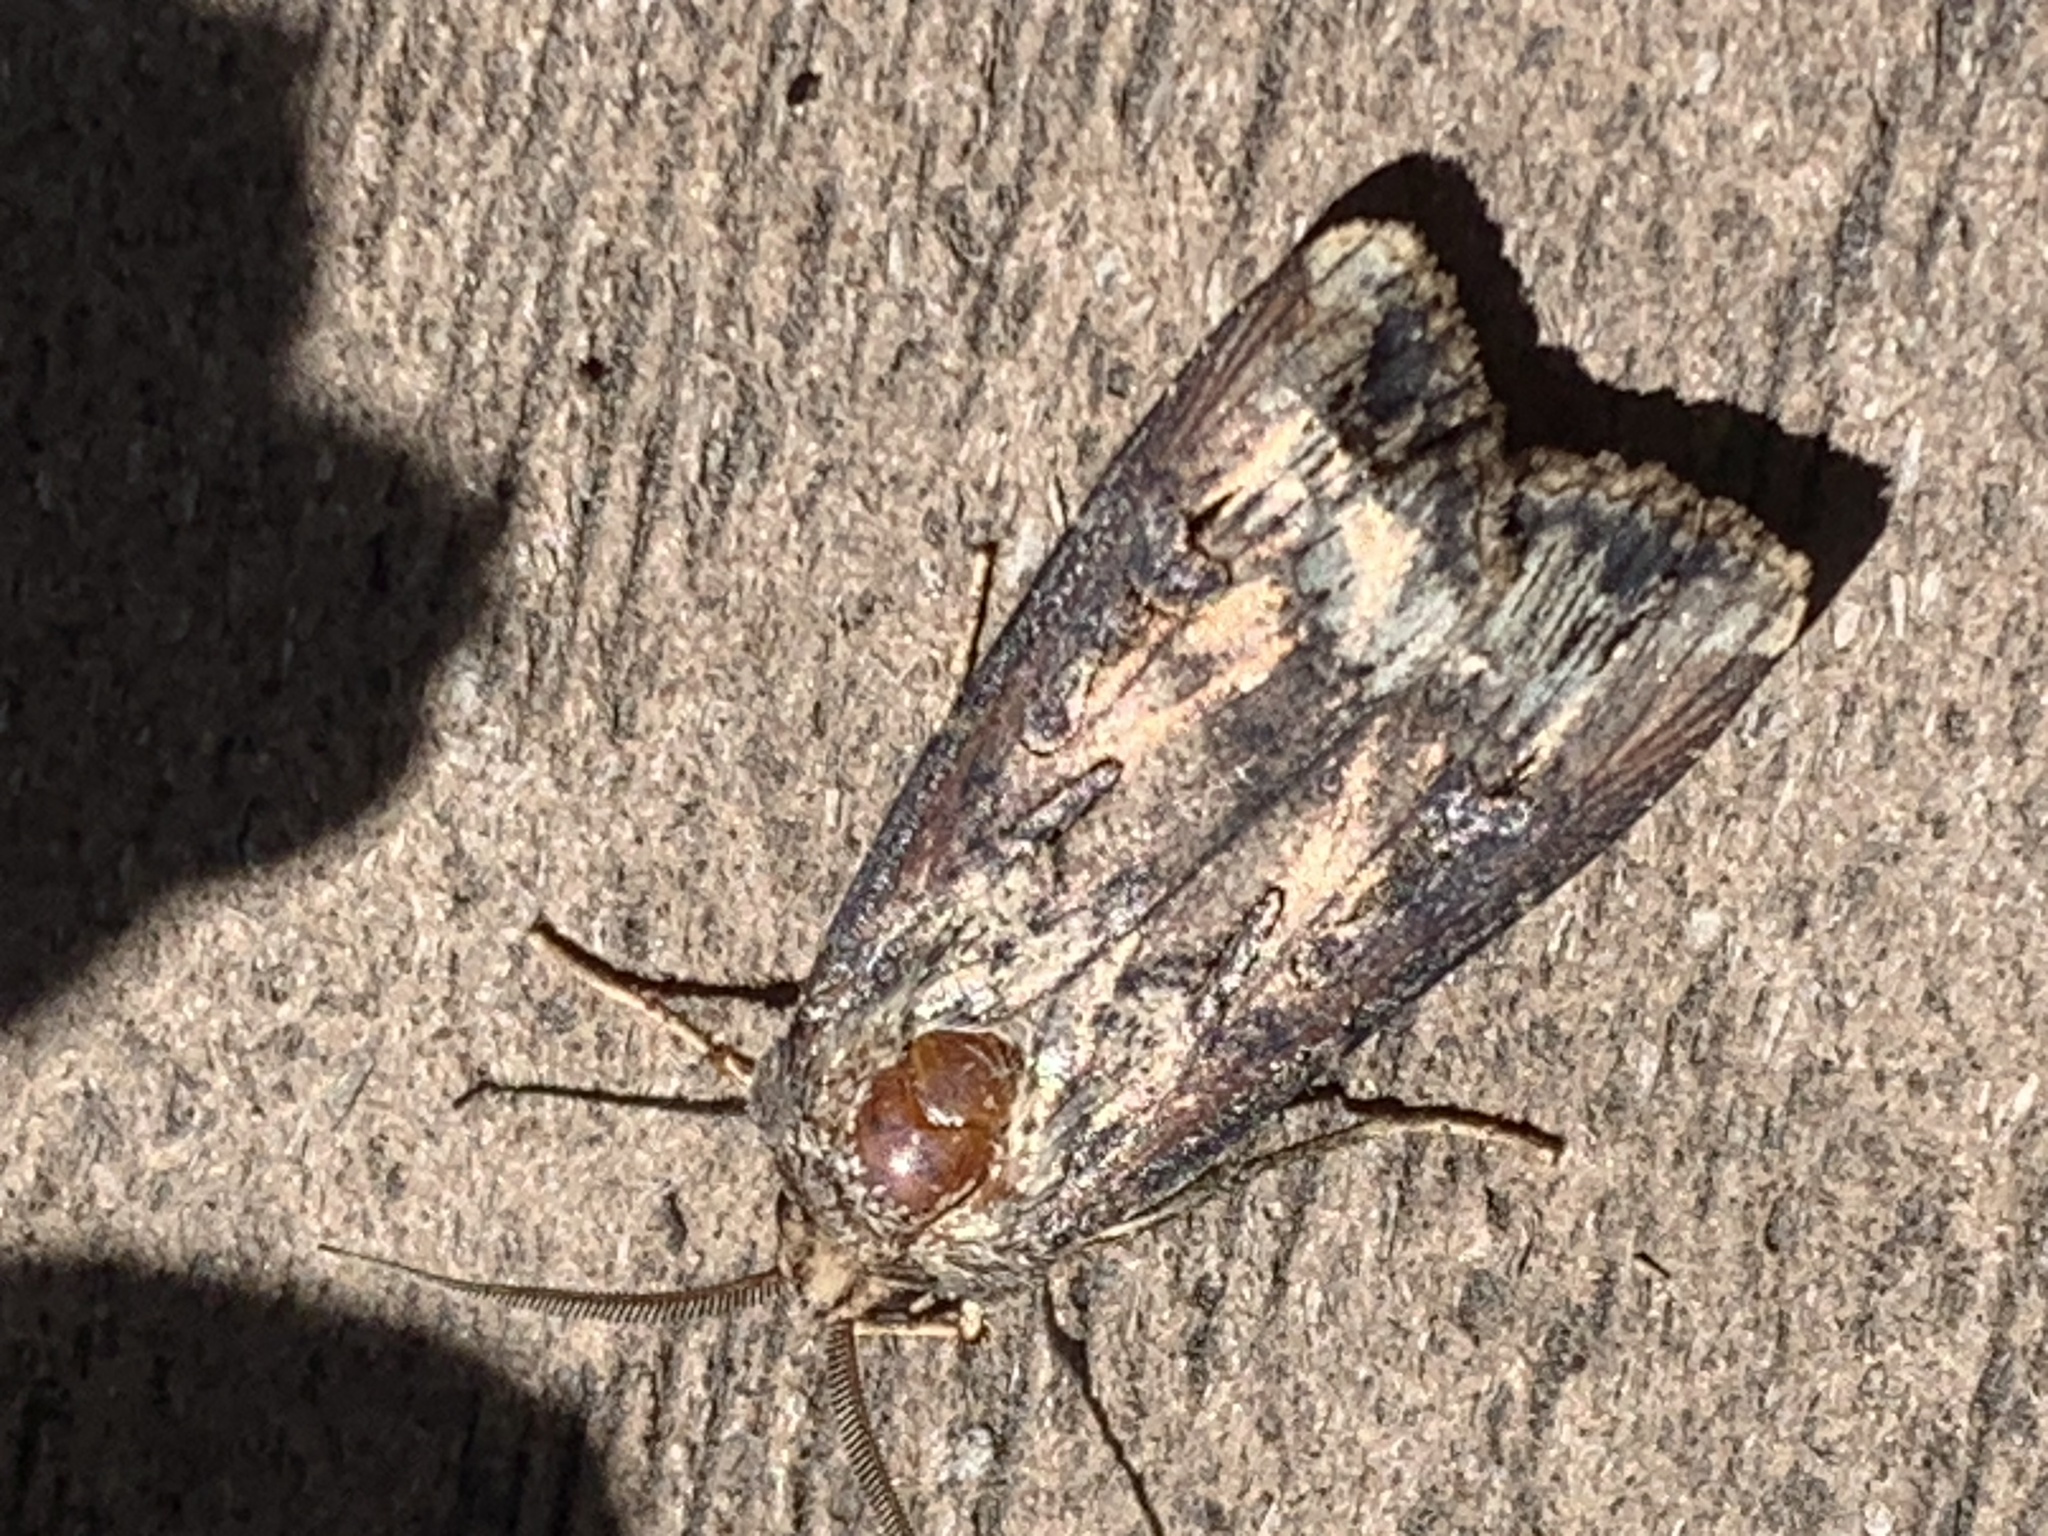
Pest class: cutworms